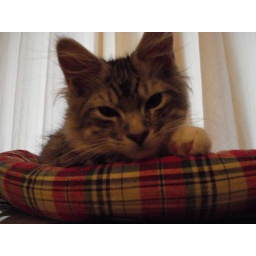
Fergus in his little tartan bed on my computer desk.